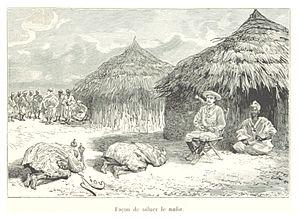
Moro Naba Wobgho était un roi de Ouagadougou au Burkina Faso intronisé comme 32ᵉ Moro Naba.